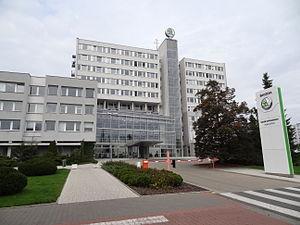
Škoda Auto, usuellement nommé Škoda, est un constructeur automobile tchèque créé en 1895, sous le nom de Laurin & Klement et appartenant depuis 1991 au groupe allemand Volkswagen AG. Si le groupe industriel Škoda existe depuis 1869, la division automobile n’apparaît que 50 ans plus tard, et il faudra attendre 1926 pour voir le nom de la marque sur une voiture de série.